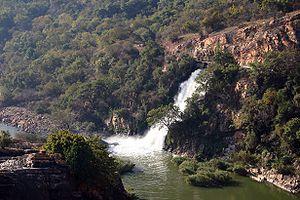
Le barrage d'Hartbeespoort, dont le nom officiel est Hartbeespoort Dam, est un grand barrage sud-africain situé à environ 35 kilomètres à l'ouest de Pretoria. C'est aussi le nom donné à sa vaste retenue d'eau.